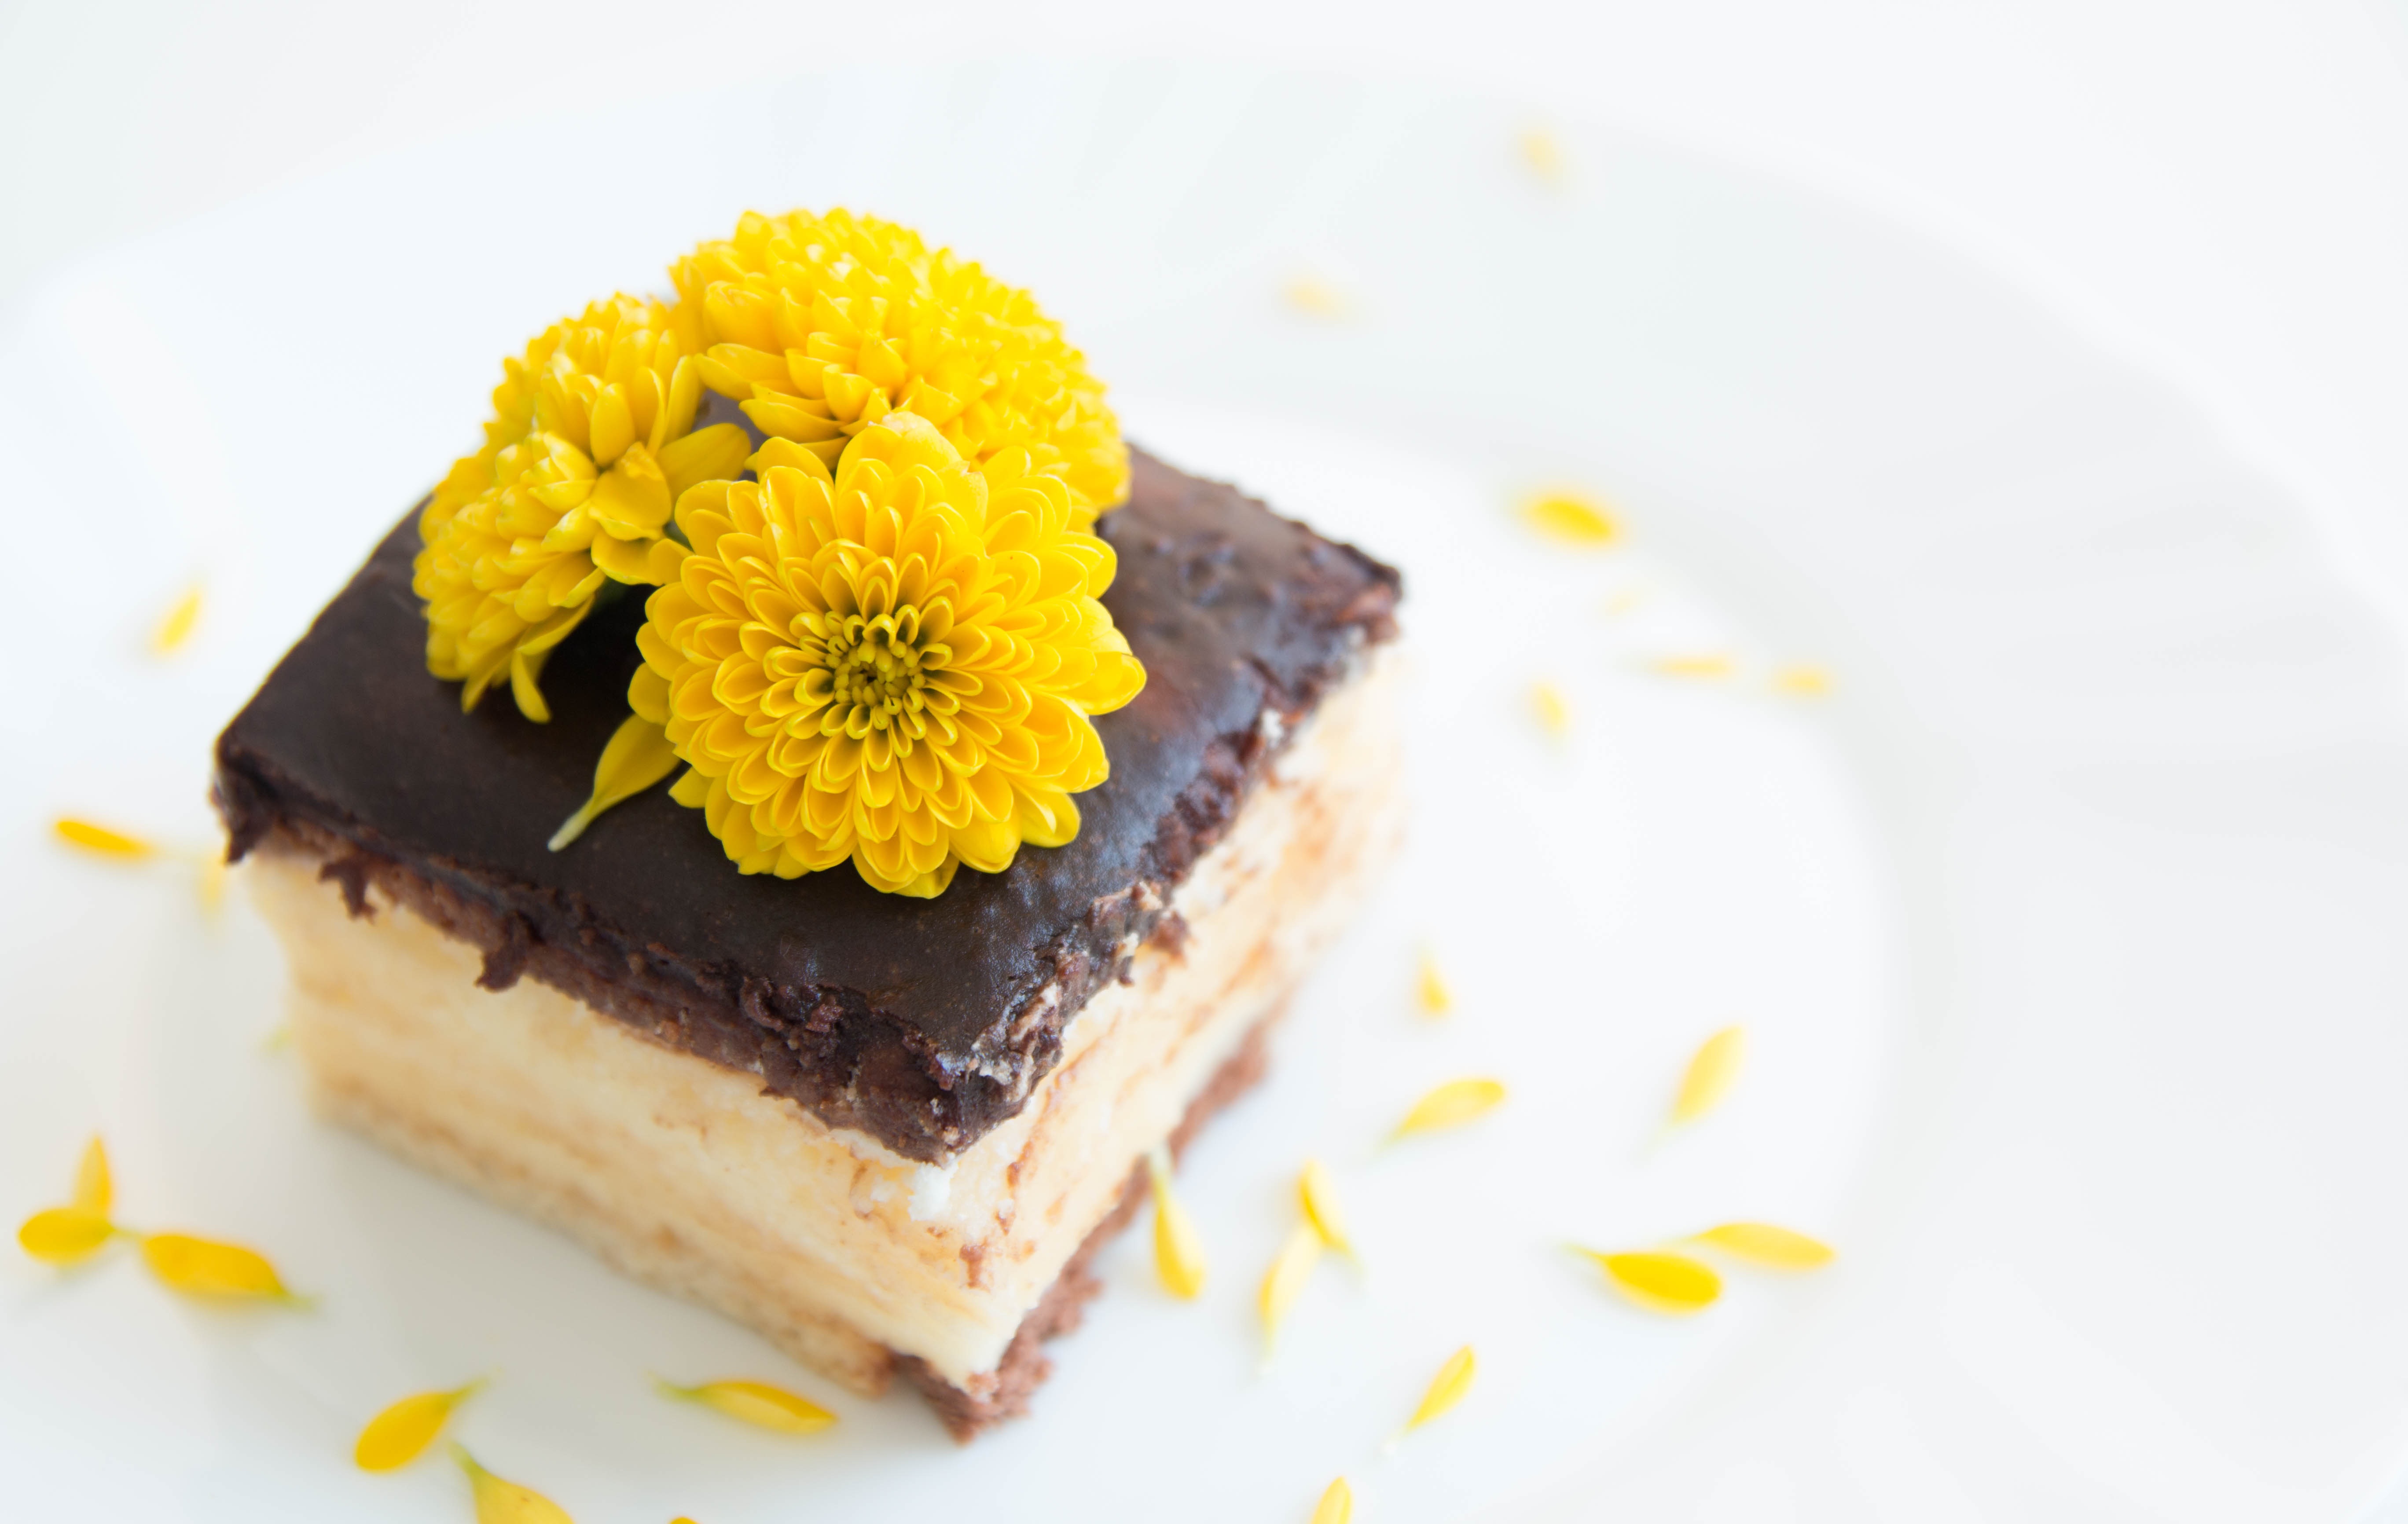
dish, food, produce, breakfast, chocolate, dessert, cuisine, cake, pie, flavor, kr me